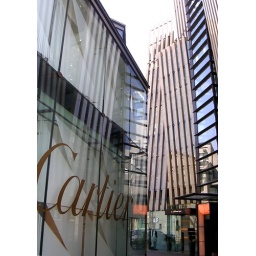
glass and steel modernist architecture of the cartier building in aoyama, tokyo